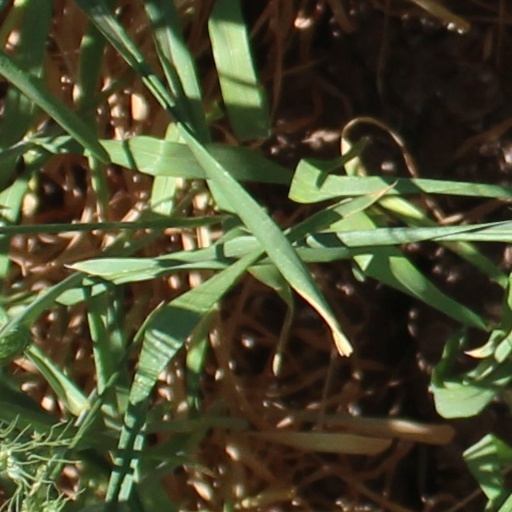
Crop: wheat